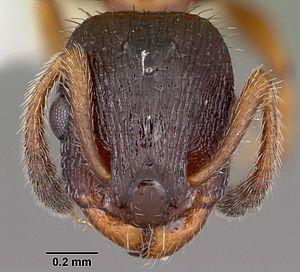
Leptothorax acervorum est une espèce de fourmis de petite taille et de couleur brune à jaune de la sous-famille des Myrmicinae, largement répandue dans les forêts de conifères de l'hémisphère Nord. La morphologie de Leptothorax acervorum est extrêmement similaire à celle des autres fourmis du genre Leptothorax. Elle est reconnaissable à son aspect bicolore : la tête et le métasome sont plus foncés que le segment mésosomique du corps et présente des poils sur tout le corps. Les reines sont connues pour avoir un comportement oophage.